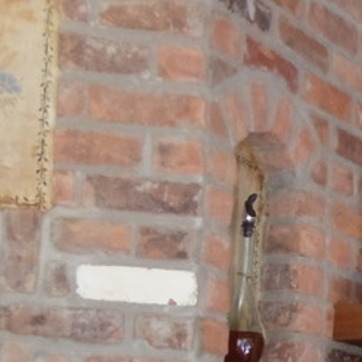
Material: brick